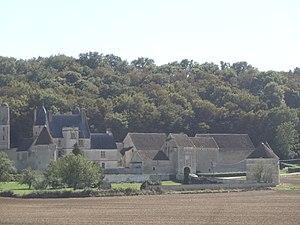
Château de Faulin, Lichères-sur-Yonne, Département Yonne, Région Bourgogne-Franche-Comté, France.
Cet article recense une partie des monuments historiques de l'Yonne, en France.
Lichères-sur-Yonne est une commune française située dans le département de l'Yonne en région Bourgogne-Franche-Comté.